Architecture of Hungary

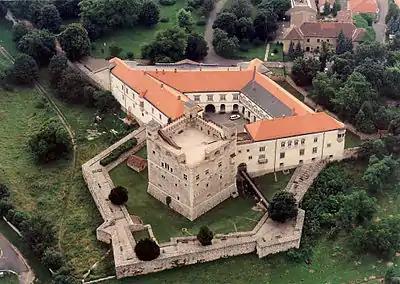
Castle of Sárospatak

The first Renaissance buildings were Matthias palaces, the East Wing of Buda Castle and its courtyard, the Royal Palace of Visegrád, the villa of Nyék. Their style followed the Tuscan Renaissance. It was then that the order of the facade (columns with semicircles or straight beams), window and door types, decorative motifs, which had an exemplary effect on later construction sites. Matthias ' architect was the Chimenti Camicia, born in Florence. In Buda there was a significant stone-carving workshop, where the stonemakers learned Italian motifs and moved on. Matthias' construction was followed immediately by the construction of the Archbishop of Esztergom (1480-1500), John of Aragon, Ippolito d'Este, Tamás Bakócz, built in Esztergom, Miklós Báthori built in Nógrád (1483) and Vác (1485-95), András Báthori in the castle of Ecséd, Sigismund Ernest Csaktornyai in Zagreb (current Croatia) (1488) and Pécs (1498), Bishop László Geréb in the Gilău (current Romania) (1480–90), Archbishop of Kalocsa Péter Váradi in the Bač Fortress (current Serbia) (1490s), Balázs Ráskai in Csővár, Pál Kinizsi in Nagyvázsony.